Steffen Seibert

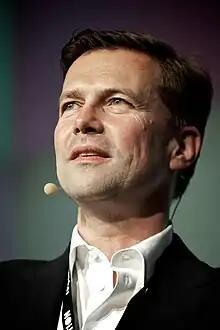
Seibert in 2012

Steffen Rüdiger Seibert (born 7 June 1960 in Munich) is a German journalist and former television host who serves as German Ambassador to Israel. He previously served as head of the German Federal Government's Press and Information Office and as the German government's spokesperson from 2010 to 2021. During his tenure, Seibert was officially ranked as a Secretary of State.